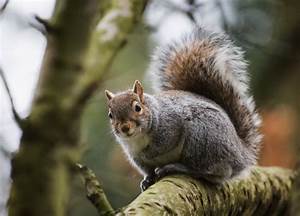
Label: scoiattolo